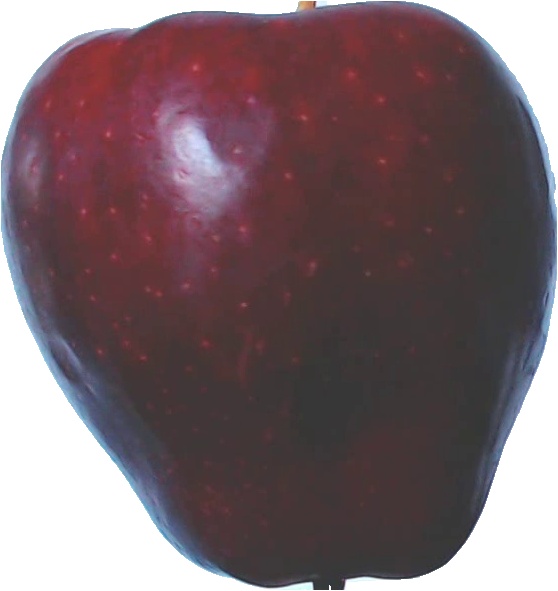
Label: apple_red_delicios_1